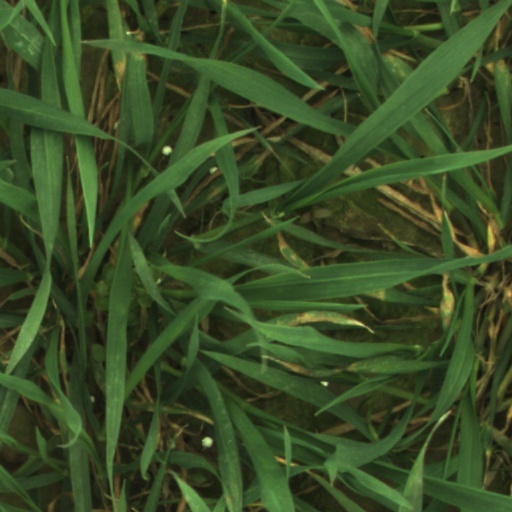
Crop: wheat